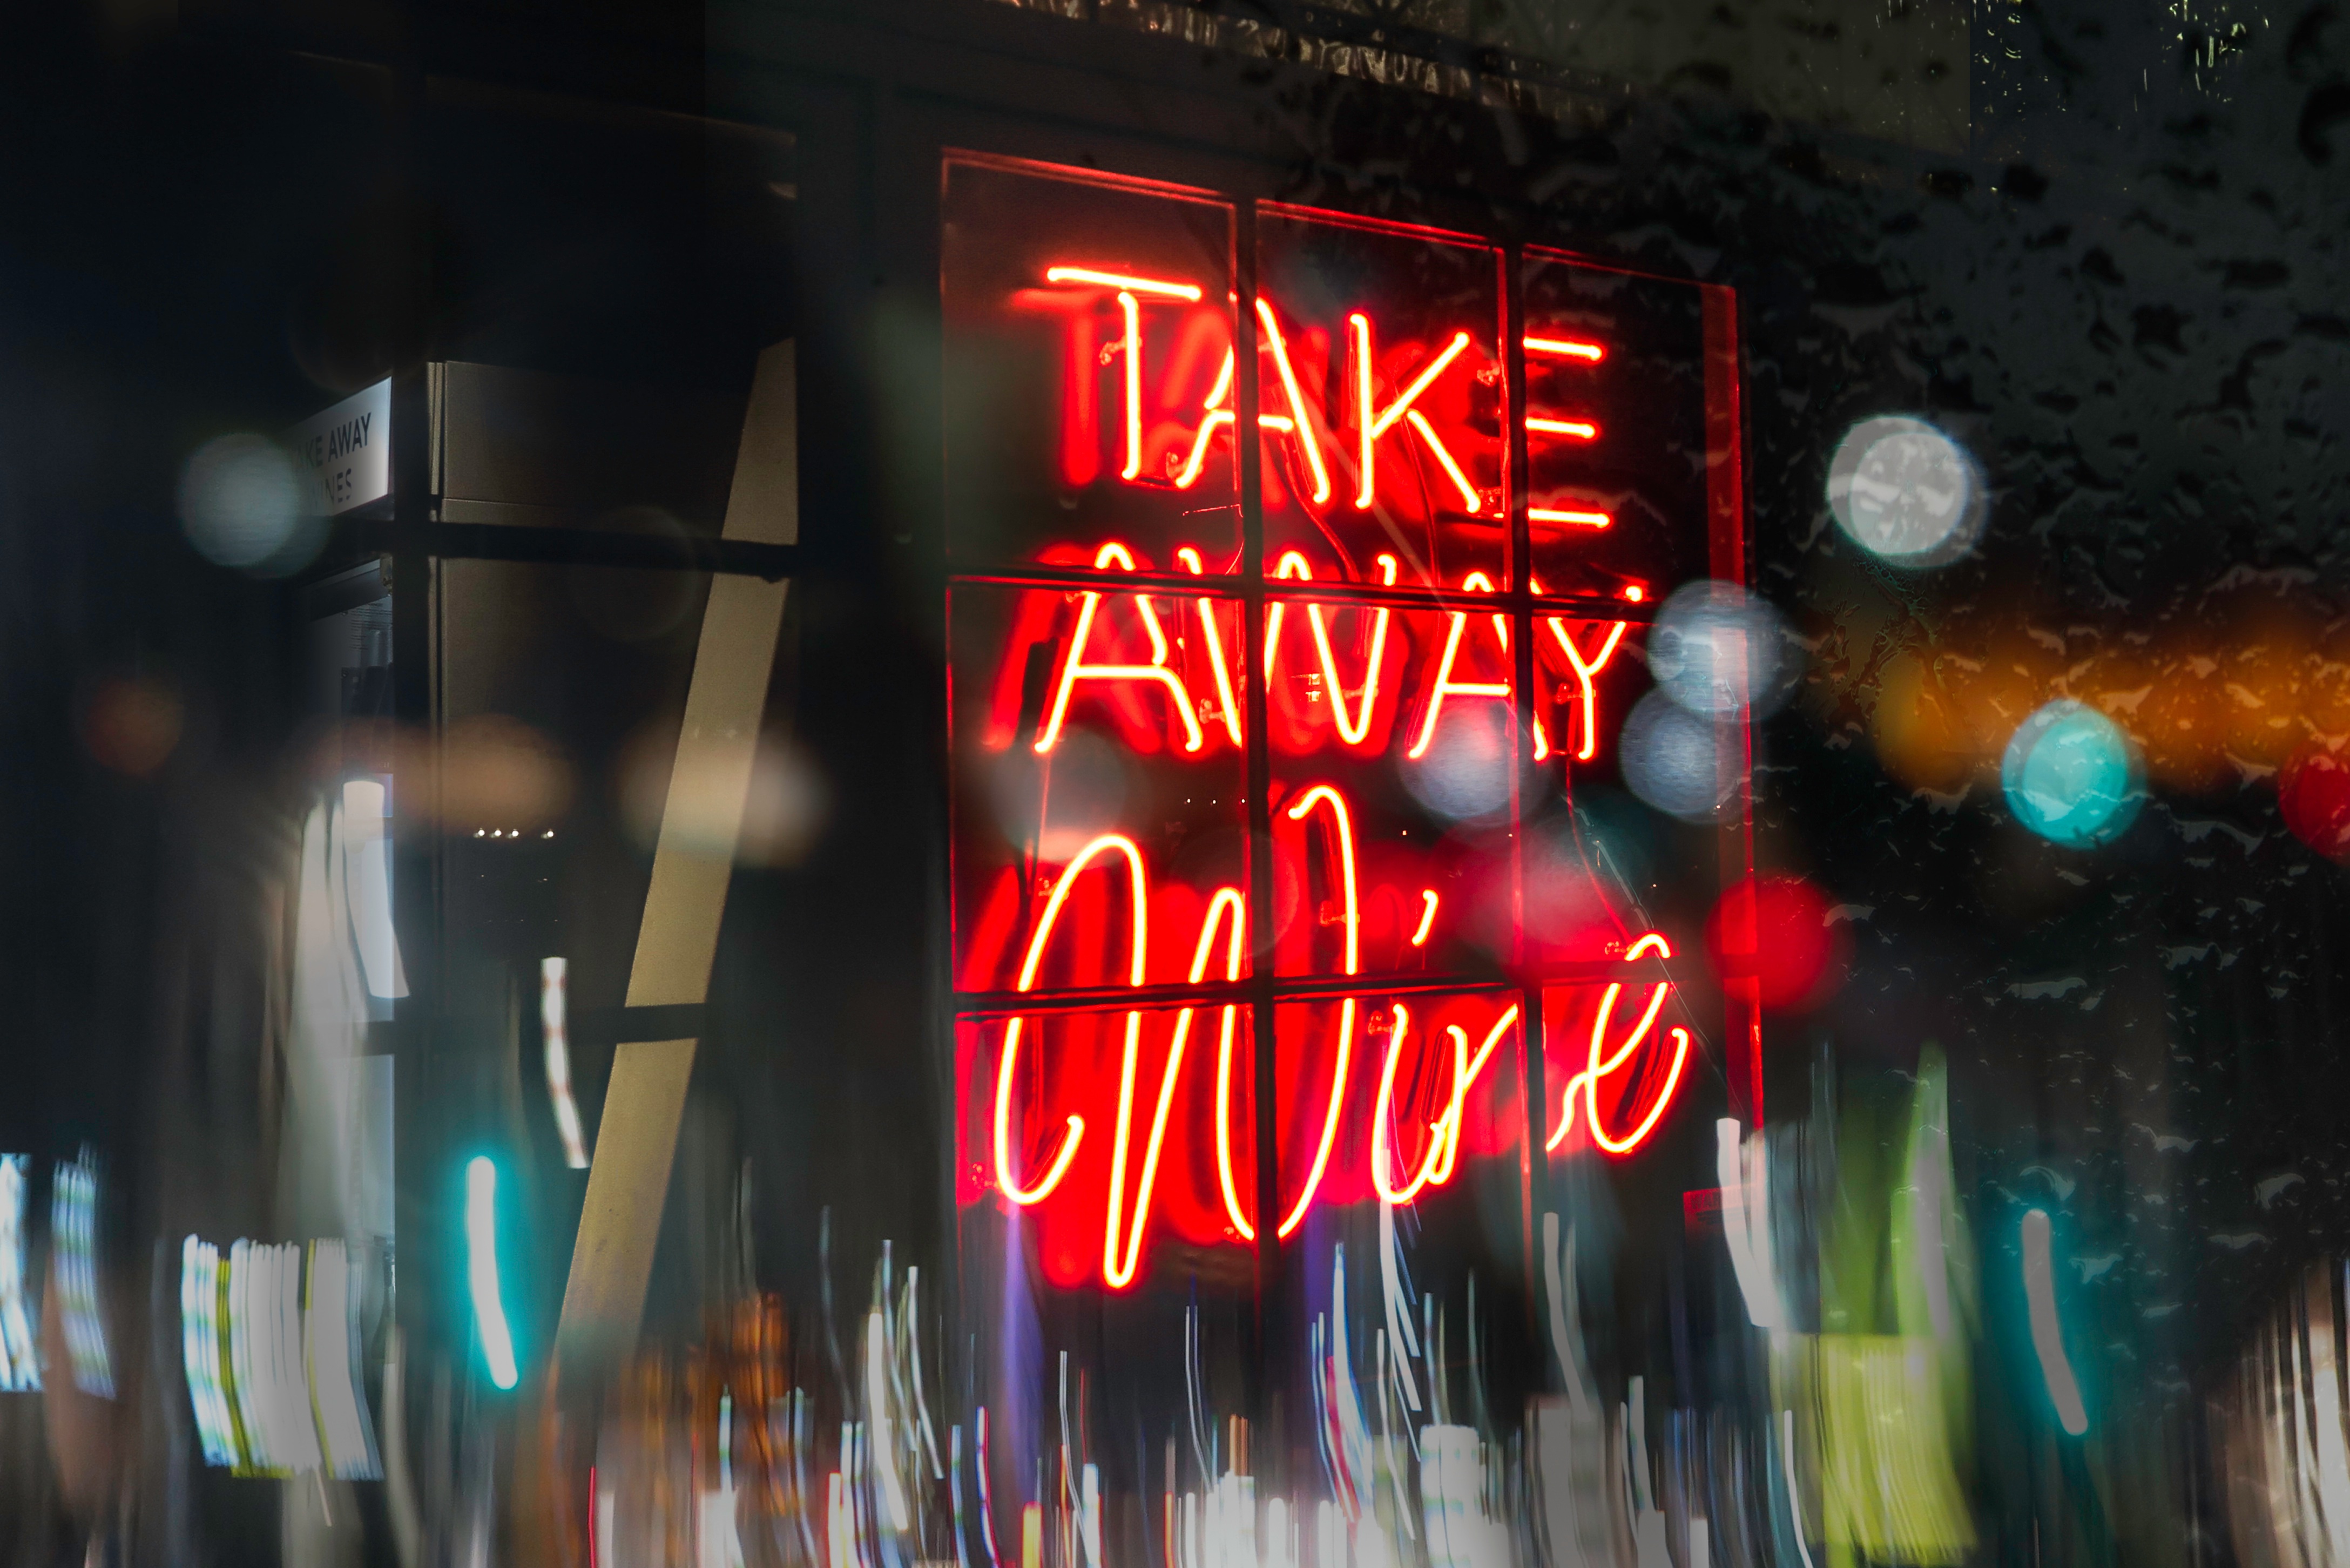
light, night, bar, red, color, signage, neon